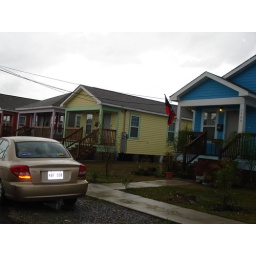
More colorful houses built in the New Orleans style